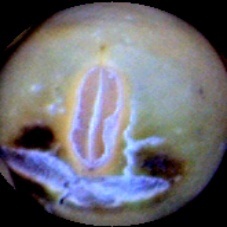
Label: Immature